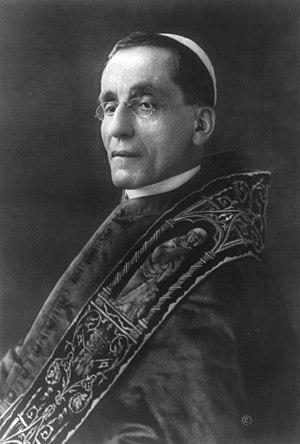
Photo de Benoît XV prise vers 1915.
La Première Guerre mondiale, aussi appelée la Grande Guerre, est un conflit militaire impliquant dans un premier temps les puissances européennes et s'étendant ensuite à plusieurs continents, qui s'est déroulé de 1914 à 1918.
Cette liste des papes est celle des 266 évêques de Rome, appelés également papes à partir du IVᵉ siècle, guides de l’Église catholique romaine, que cite l’Annuaire pontifical, et des antipapes.
Giacomo della Chiesa, né à Pegli, près de Gênes, le 21 novembre 1854 et décédé le 22 janvier 1922 à Rome, fut le 258ᵉ évêque de Rome et donc pape de l’Église catholique sous le nom de Benoît XV qu'il gouverna du 3 septembre 1914 à sa mort en 1922.
Les tentatives de paix pendant la Première Guerre mondiale sont principalement le fait du pape Benoît XV, du président des États-Unis Woodrow Wilson, et, à partir de 1916, des deux principaux membres de la Triple Alliance pour mettre un terme au conflit. Des socialistes européens, mettant à profit leurs relations dans les camps opposés grâce à l'Internationale tentèrent aussi d'engager une perspective de paix, notamment avec le socialiste belge Camille Huysmans.